Eloy Alfaro

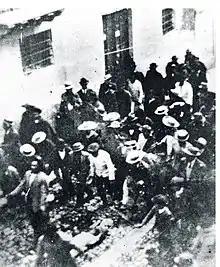

In 1911, he was removed from office by his former supporters. In 1911 he tried to strike a blow at the State in an attempt to return to power. He was captured near Guayaquil and sent to Quito on the railroad he had constructed. After he left office, during the administration of Emilio Estrada Carmona, Alfaro was severely critical of the government and his followers soon began to organize a series of military insurrections. Alfaro was exiled to Panama during the interim government of Carlos Freile Zaldumbide. He returned to Ecuador on 4 January 1912, and attempted another coup but was defeated, arrested and jailed by General Leonidas Plaza.